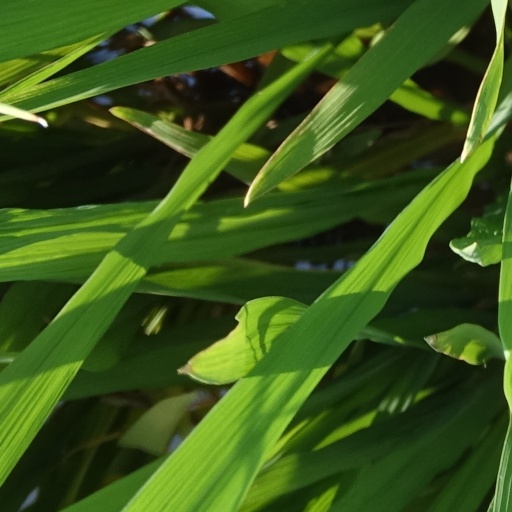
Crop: rice